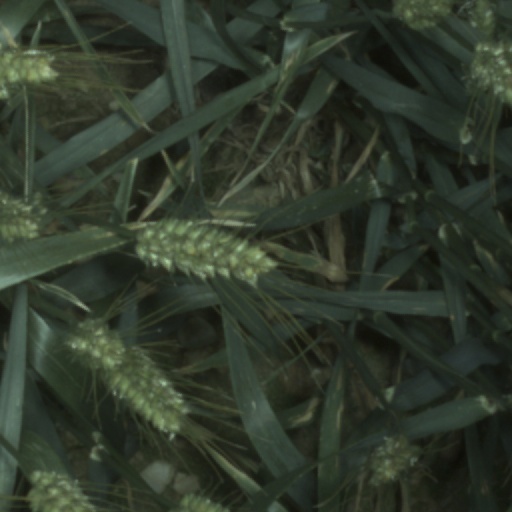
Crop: wheat